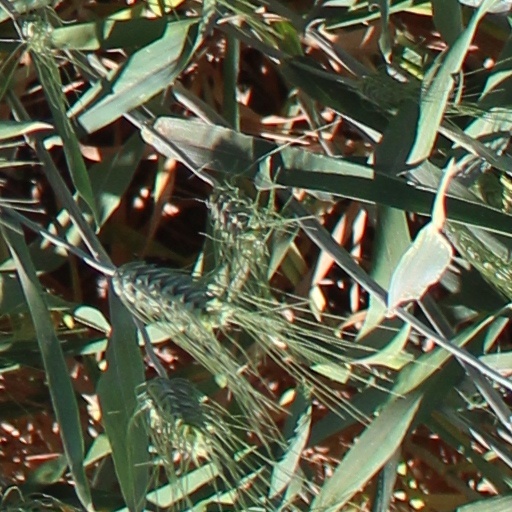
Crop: wheat